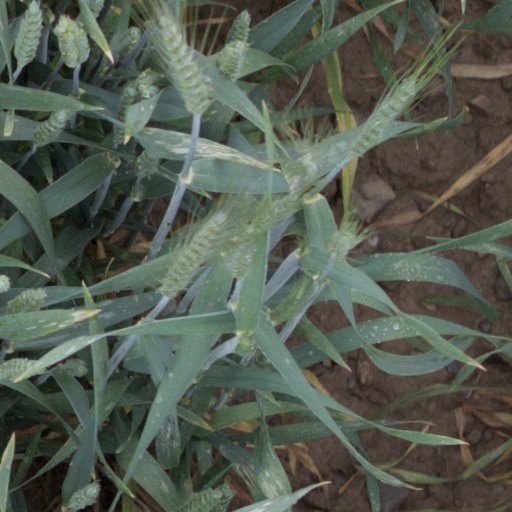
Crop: wheat